Vasvár

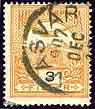
Vasvár in the Kingdom of Hungary in 1907

While the Ottomans occupied most of central Europe, the region north of lake Balaton remained in the Kingdom of Hungary (1538–1867) (captaincy between Balaton and Drava). The town was the head of the "EISENBURG" comitat near 1850. Until 1918, "VASVÁR" was part of the Austrian monarchy, province of Hungary; in Transleithania after the compromise of 1867 in the Kingdom of Hungary.